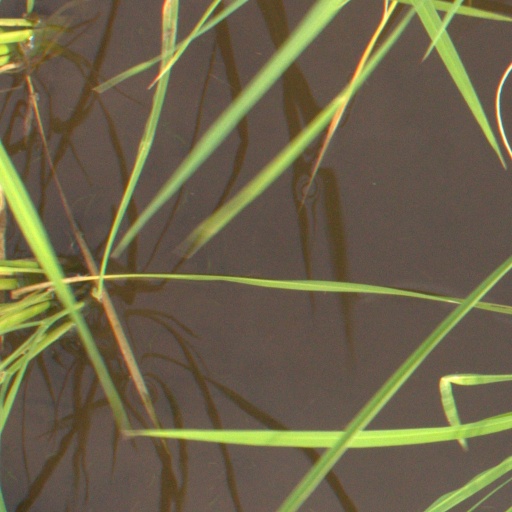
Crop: rice